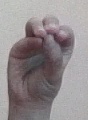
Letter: ha